Jos Buttler

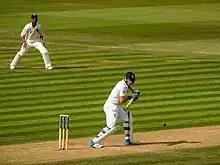
Buttler batting against India on Test debut in Southampton (2014).

Buttler replaced a rested Jonathan Trott in the England ODI squad in India in early 2013 and replaced Craig Kieswetter as the first-choice wicket-keeper halfway through the ODI series. This allowed Buttler to break into the England ODI side on a consistent basis, playing regularly throughout the year in both ODI and T20 formats and increasingly as a wicket-keeper, despite some reservations about the quality of his work behind the stumps. He scored his maiden half-century for England in a T20 warm-up match at the start of England's tour of New Zealand followed by his first T20I half-century in the second match of the series. After being confirmed as England's first-choice limited-overs wicket-keeper, he played in every match in the 2013 ICC Champions Trophy in England. For his performances in 2013, he was named in the T20I XI by Cricinfo.